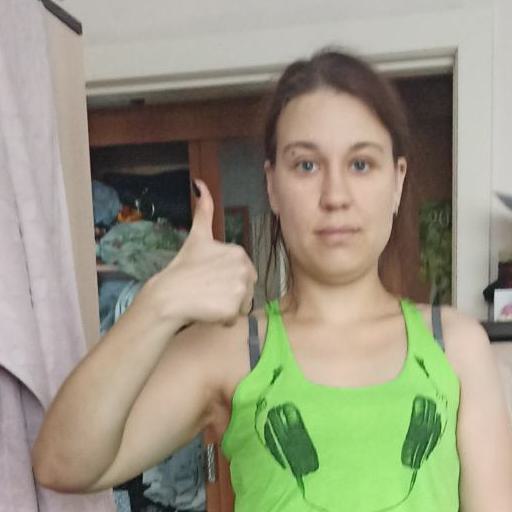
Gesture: like